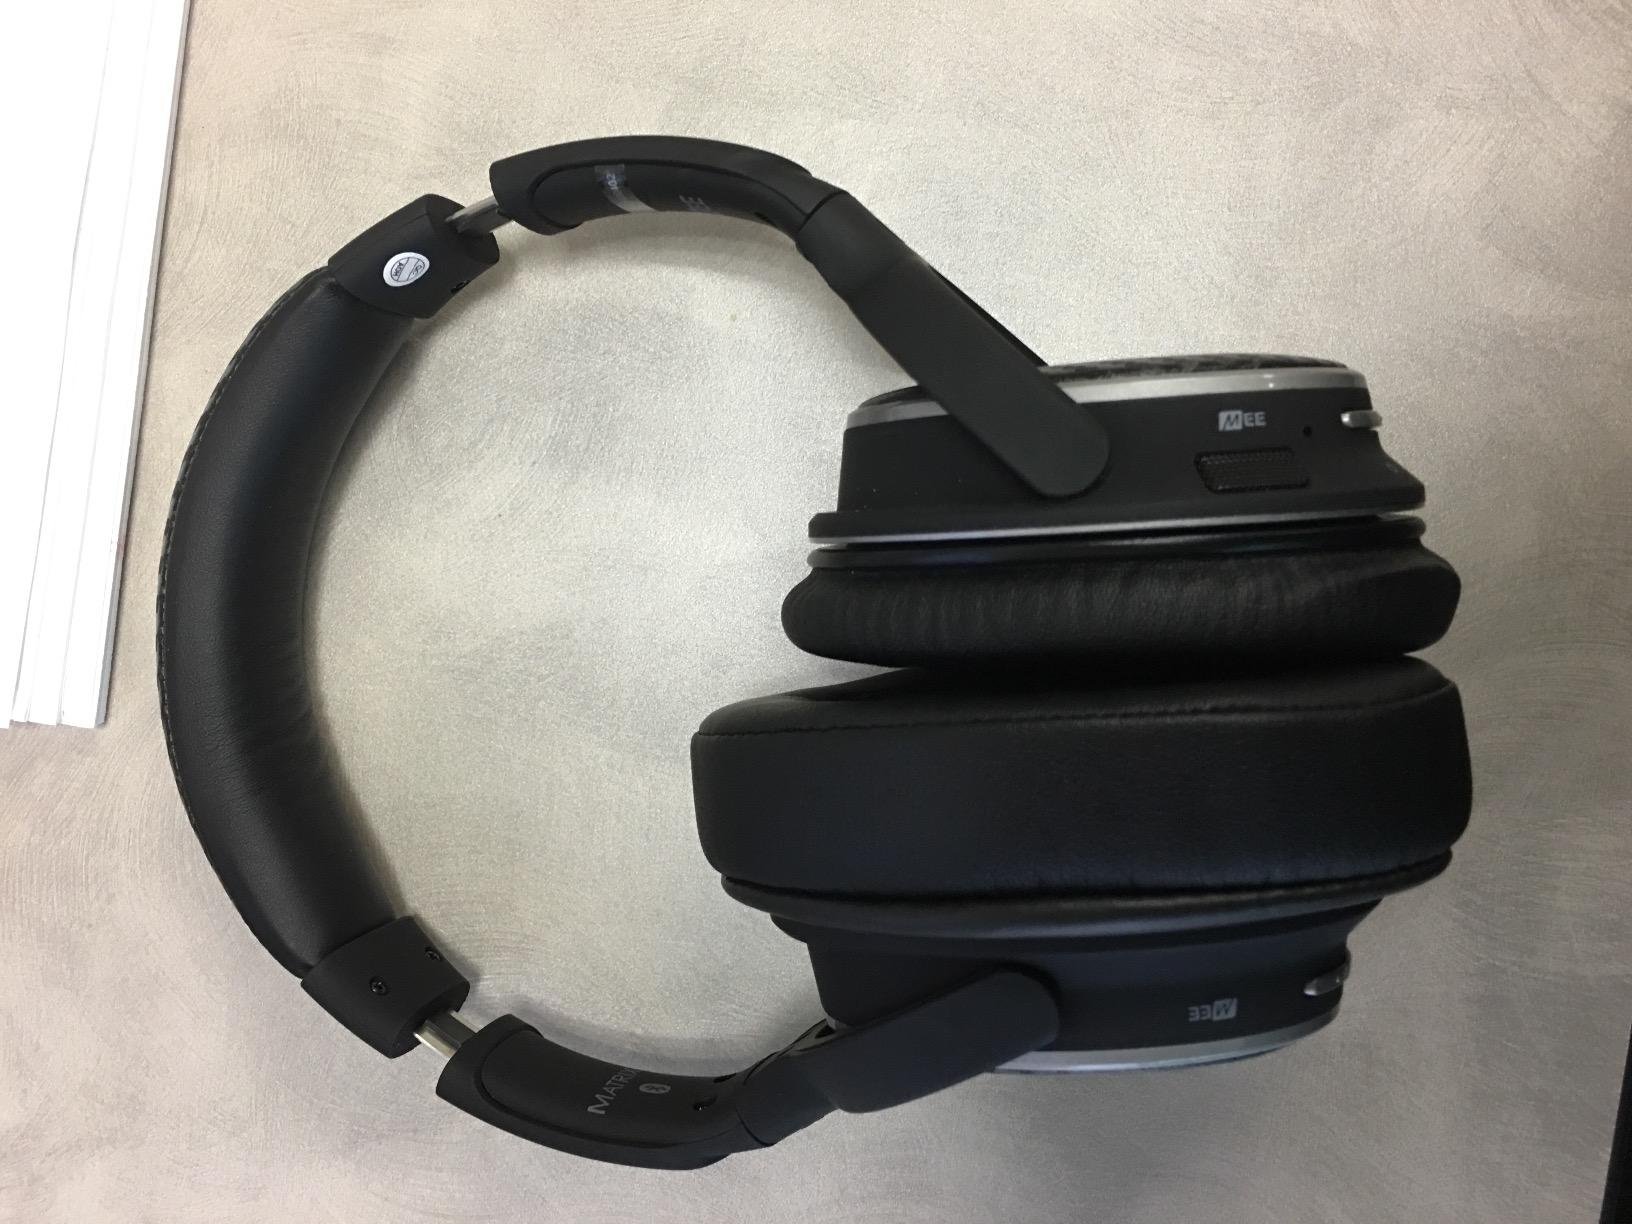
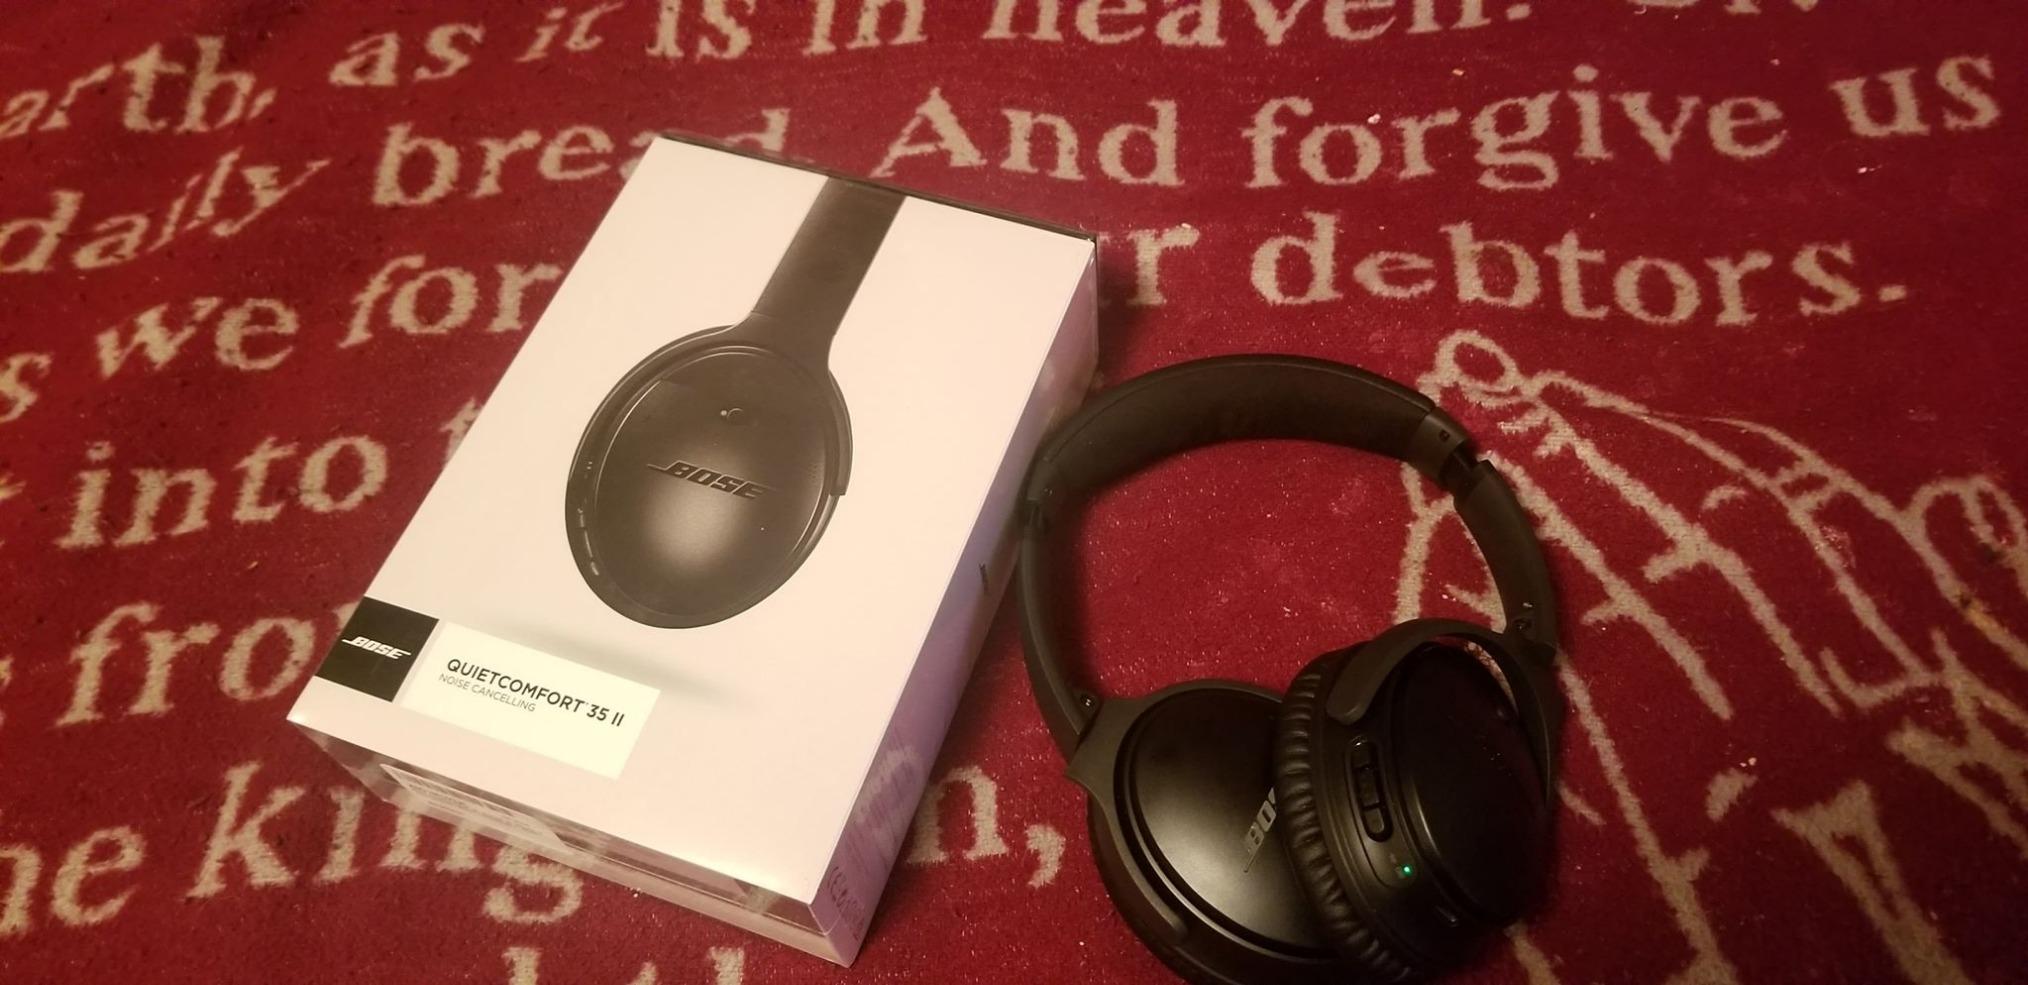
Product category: headphones
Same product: no